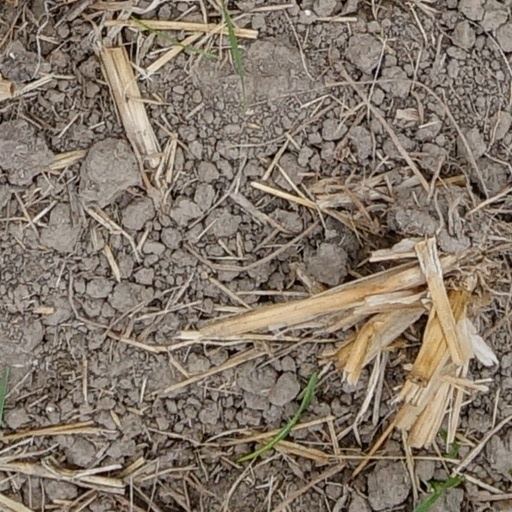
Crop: wheat